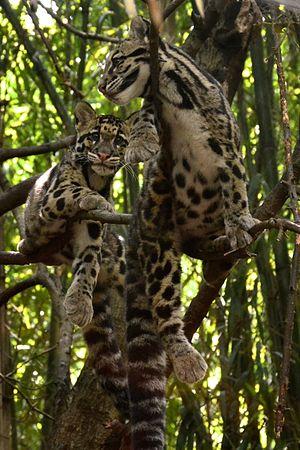
Deux panthères nébuleuses (Neofelis nebulosa) au zoo de Nashville.